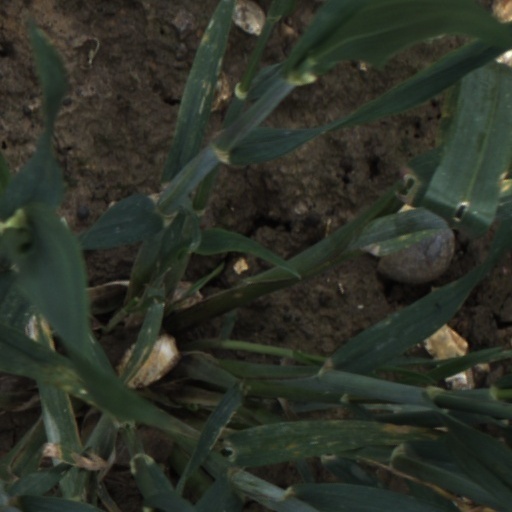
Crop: wheat